Brad Cloepfil

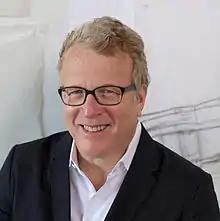
Cloepfil, November 2012

Brad Cloepfil (born 1956) is an American architect, educator and principal of Allied Works Architecture of Portland, Oregon and New York City. His first major project was an adaptive reuse of a Portland warehouse for the advertising agency Wieden+Kennedy. Since 2000, Cloepfil and Allied Works have completed cultural, commercial and residential projects including the Contemporary Art Museum St. Louis, the University of Michigan Museum of Art, the Dutchess County Residence Guest House and the Museum of Arts and Design. Recent and notable works include the Clyfford Still Museum in Denver, Colorado, completed in November 2011; the National Music Centre of Canada in Calgary, Alberta, which opened in July 2016; and the Providence Park expansion in Portland, Oregon, completed in 2019.